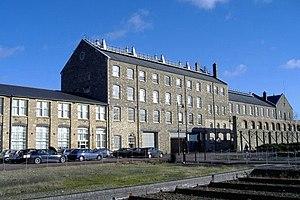
Les Archives historiques de l'Angleterre sont les archives publiques d'Historic England, situées dans The Engine House sur Fire Fly Avenue à Swindon, qui faisait autrefois partie de l'usine Swindon Works of the Great Western Railway.